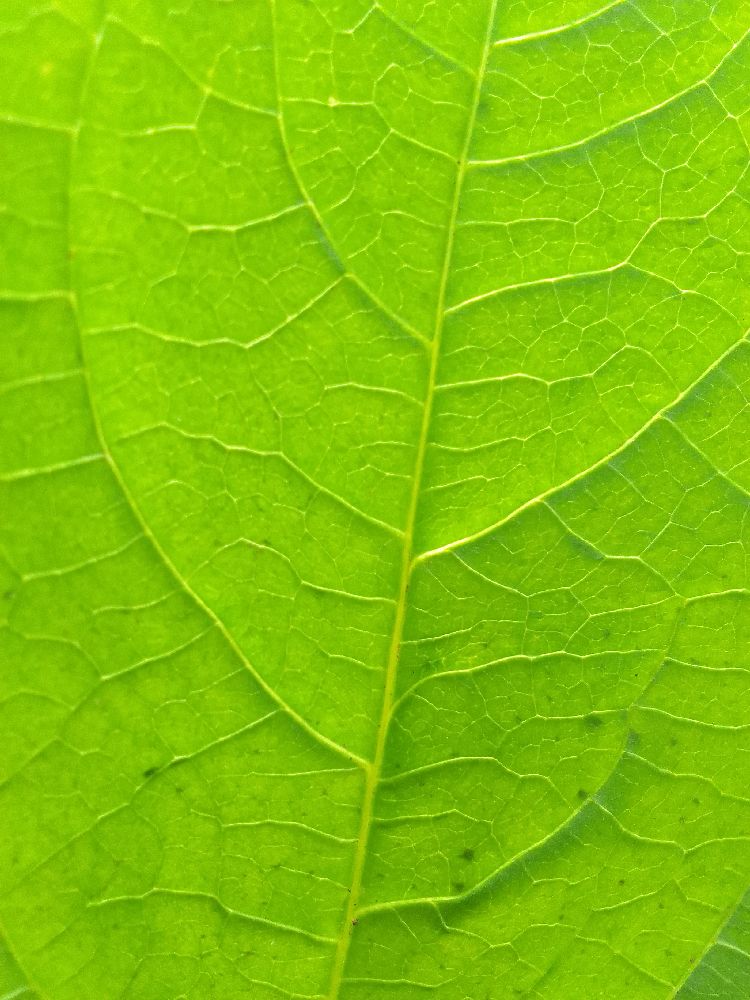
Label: healthy